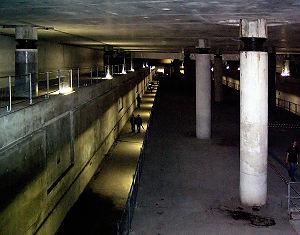
Le métro de Berlin est un réseau de transport en commun desservant la capitale allemande. Il forme avec le réseau de S-Bahn et le réseau de tramway l'armature des transports publics de la capitale allemande.